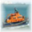
Label: ship